Futaminoura Station

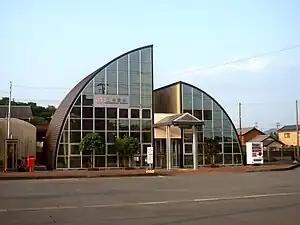
Futaminoura Station

is a passenger railway station in located in the city of Ise, Mie Prefecture, Japan, operated by Central Japan Railway Company (JR Tōkai).